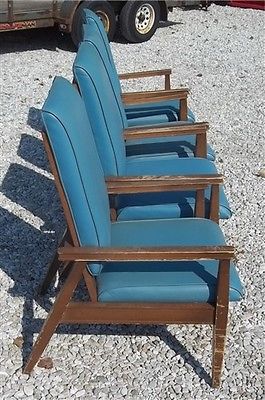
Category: chair